Schwalbe's line

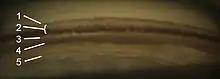
Gonioscopy of the anterior chamber angle. Labeled structures: 1. Schwalbe's line, 2. Trabecular meshwork (TM), 3. Scleral spur, 4. Ciliary body, 5. Iris

Schwalbe's line is the anatomical line found on the interior surface of the eye's cornea, and delineates the outer limit of the corneal endothelium layer. Specifically, it represents the termination of Descemet's membrane. In many cases it can be seen via gonioscopy.